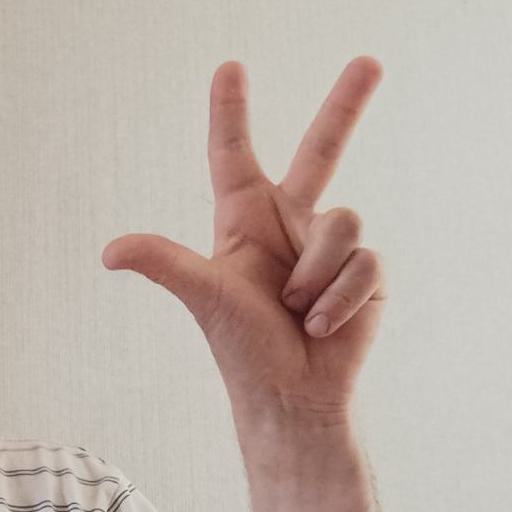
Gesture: three2